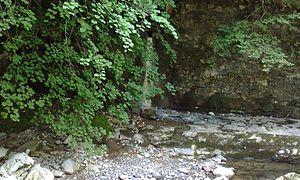
Exsurgence de l'une des sources sulfureuses des anciens bains de la Caille en Haute-Savoie, France.
Allonzier-la-Caille est une commune française située dans le département de la Haute-Savoie, en région Auvergne-Rhône-Alpes.
Les bains de la Caille sont d'anciens bains thermaux aujourd'hui désaffectés, situés dans les gorges des Usses, sur la commune de Cruseilles en Haute-Savoie.